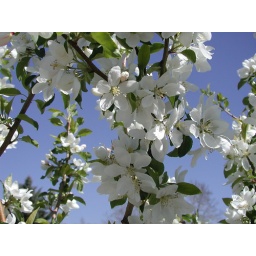
Crab apple tree in my front yard.